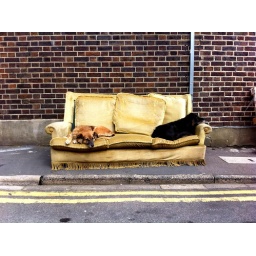
Dogs sitting and chillaxing on a sofa in the street